Kedleston Hall

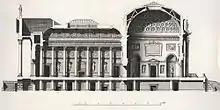
A cross section through the hall and saloon

The neoclassical interior of the house was designed by Adam to be no less impressive than the exterior.